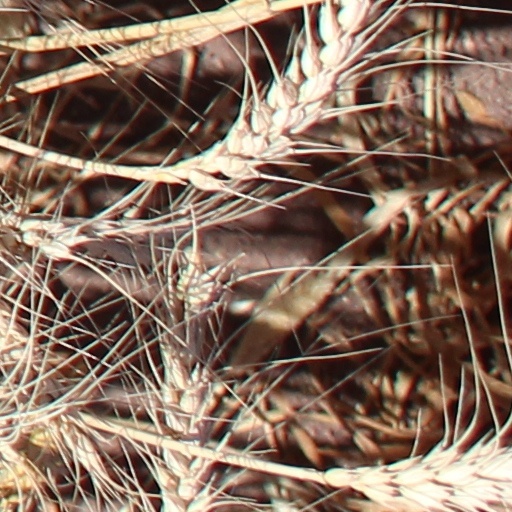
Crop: wheat